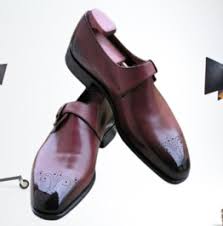
Label: Brogue